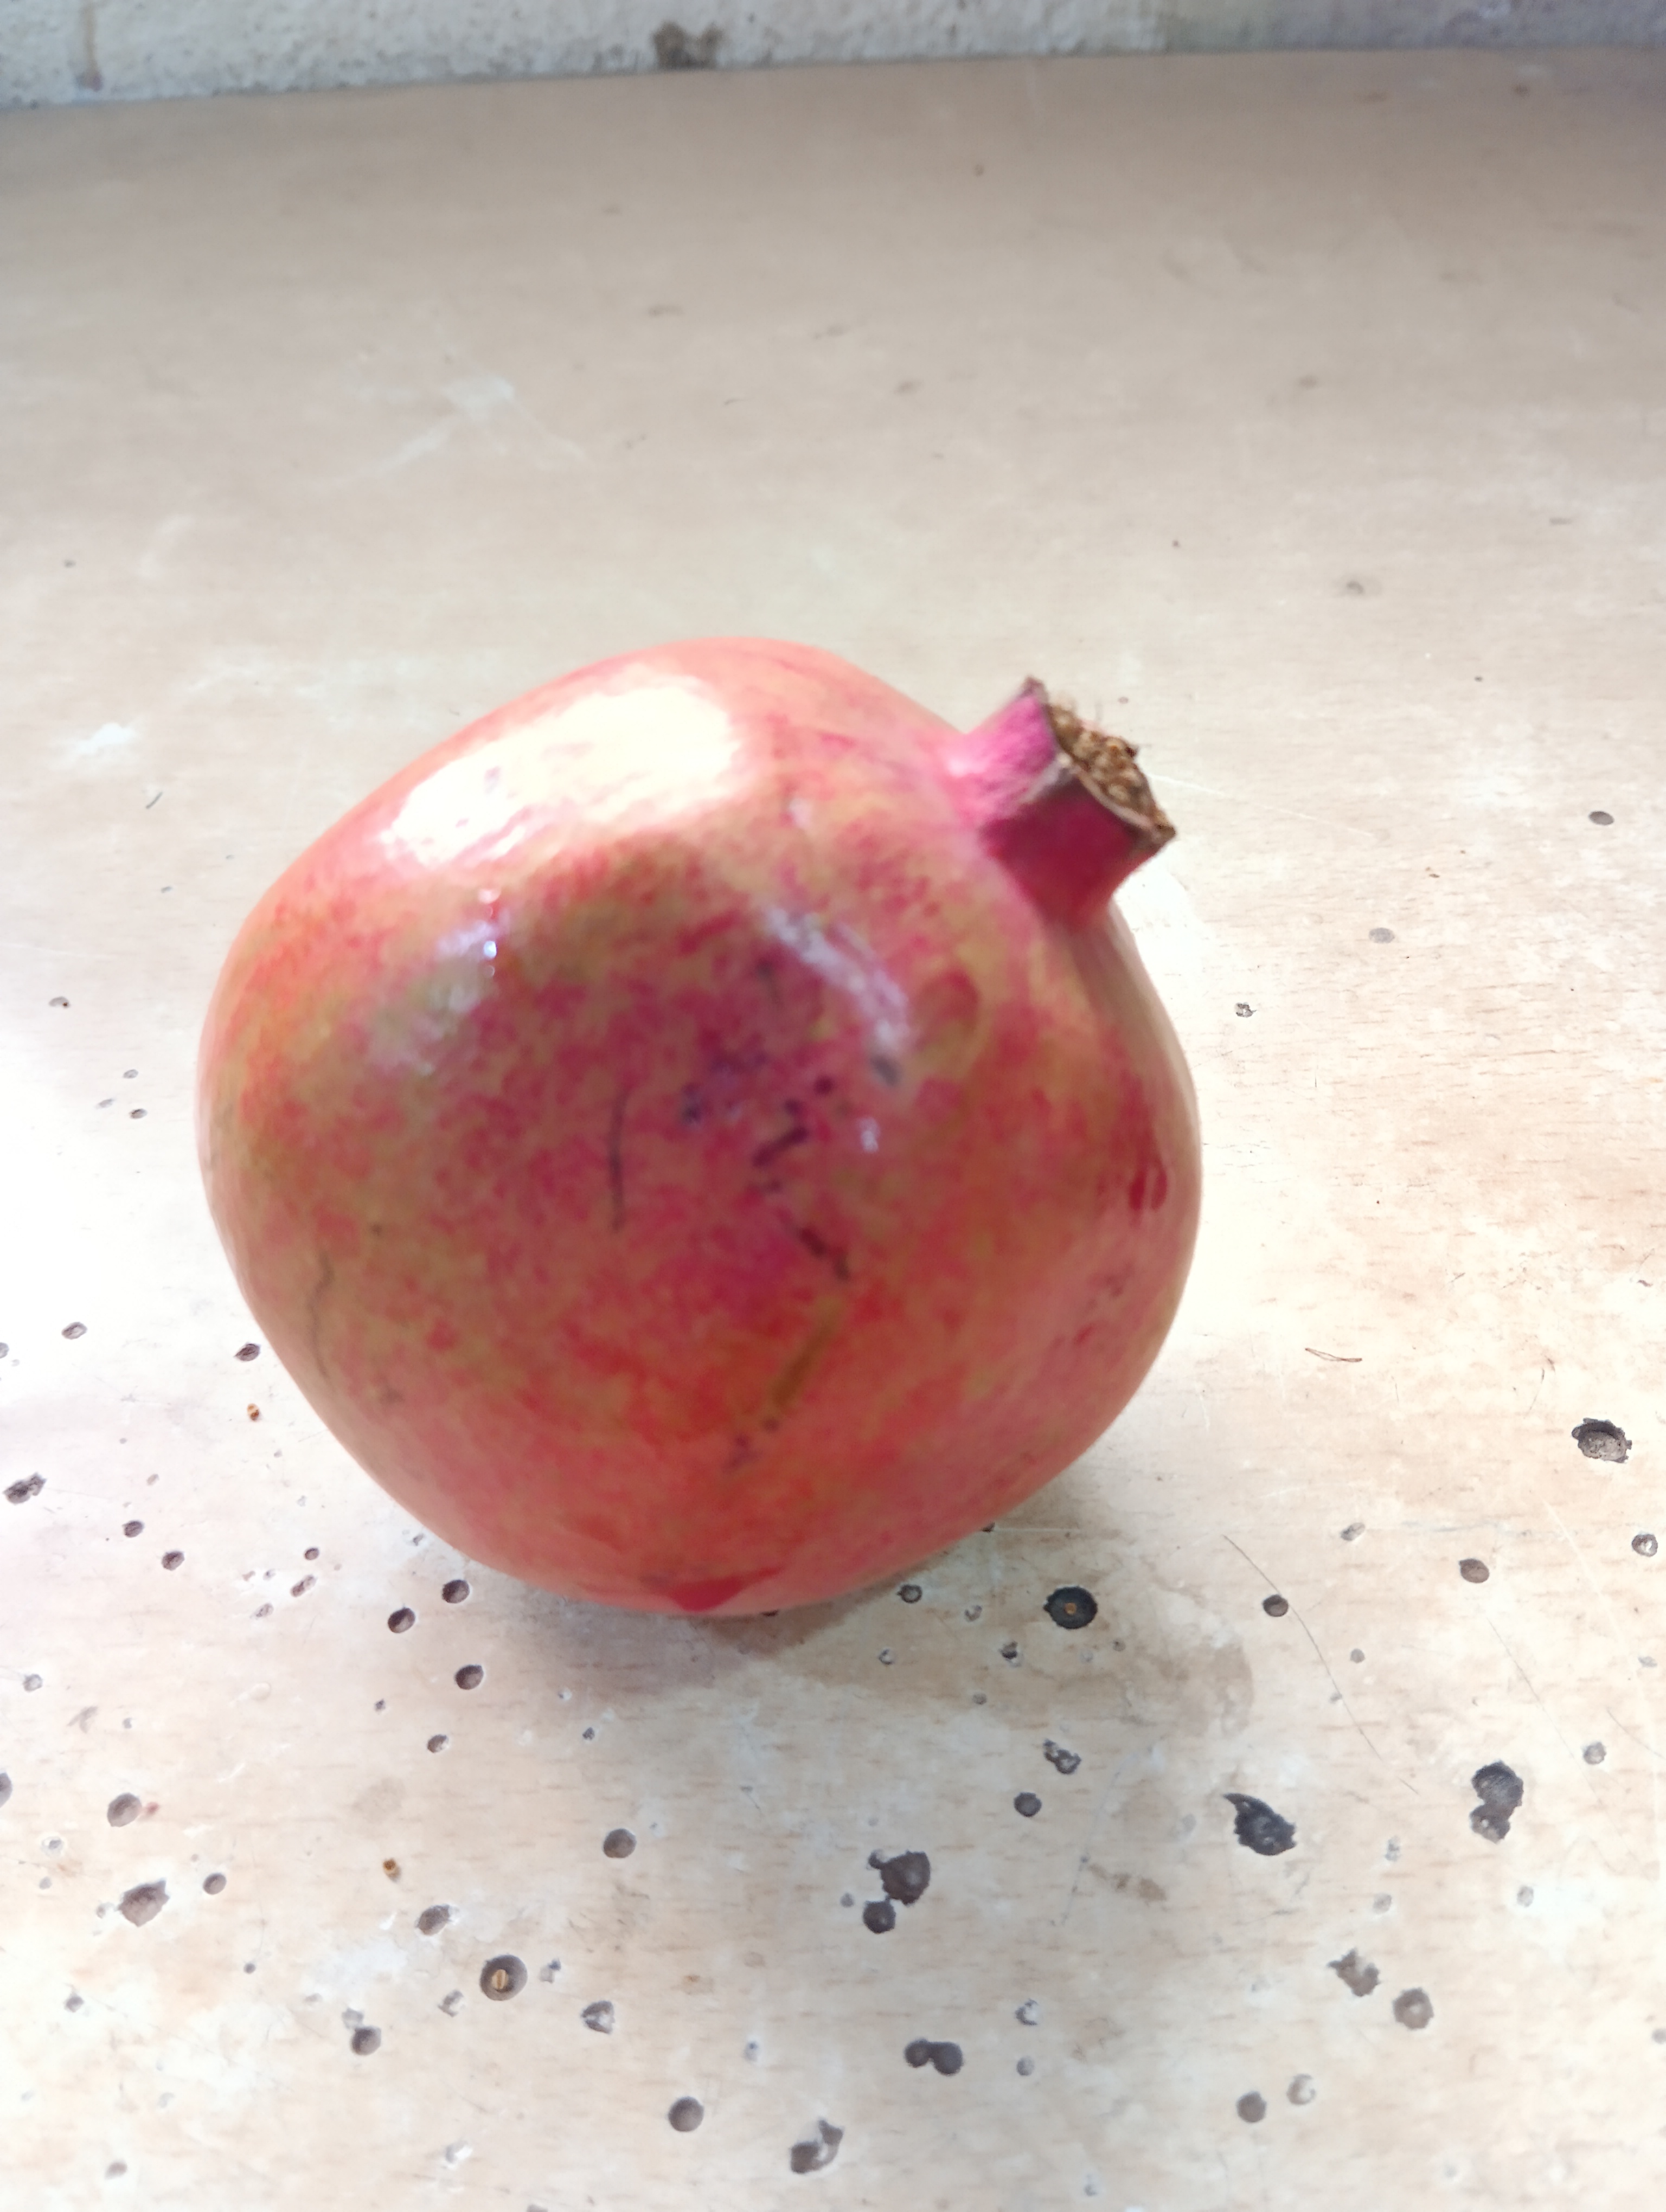
Label: Major Defect